Answer in natural language. Where is black colour armchair with respect to black basic chair? Choose between the following options: left or right
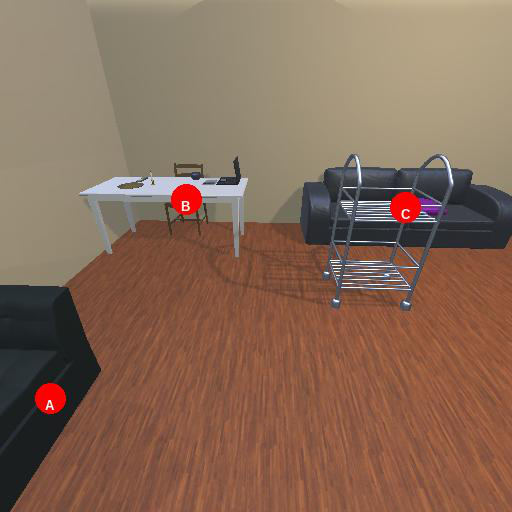
<answer>left</answer>